Algeria–Greece relations

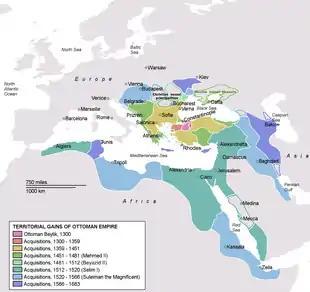
Ottoman Empire at its greatest extent

After the fall of Constantinople to the Turks in 1453, most of Greece was subject to the Ottoman Empire until its declaration of independence in 1821. Algeria also became a province of the Ottoman Empire in 1517, captured by the half-Turkish Oruç Reis, who established the Barbary Corsairs. Algeria remained nominally subject to the Ottoman Empire until the French invasion of Algeria in 1830, but in practice was largely independent. The Barbary Corsairs, based in Algiers and other ports of the Barbary coast, were a severe threat to Mediterranean trade until their suppression in the early 19th century. Greek and Barbary pirates had close relations, with many Greeks sailing on Barbary ships.